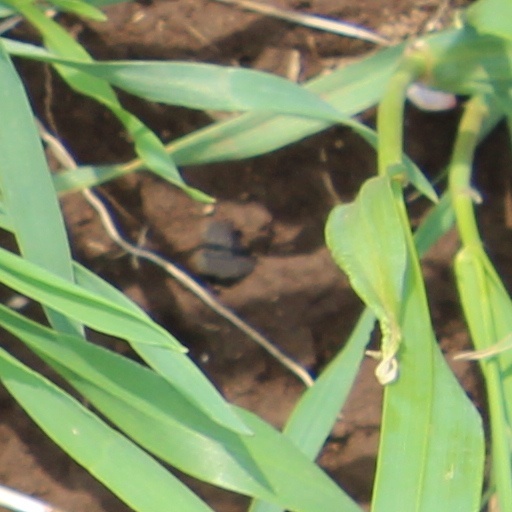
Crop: wheat